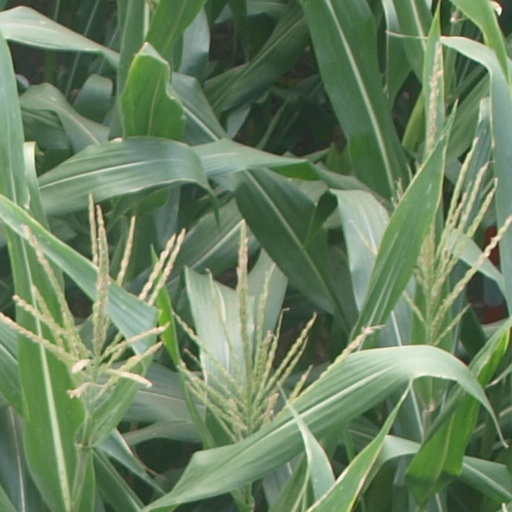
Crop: maize; corn